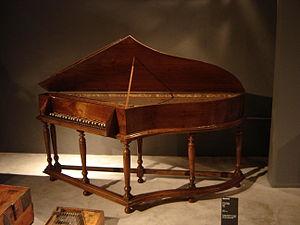
Epinette par Michel Richard (Paris, vers 1675) - Paris, Musée de la Musique